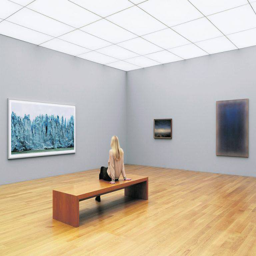
Kunstmuseum Liechtenstein